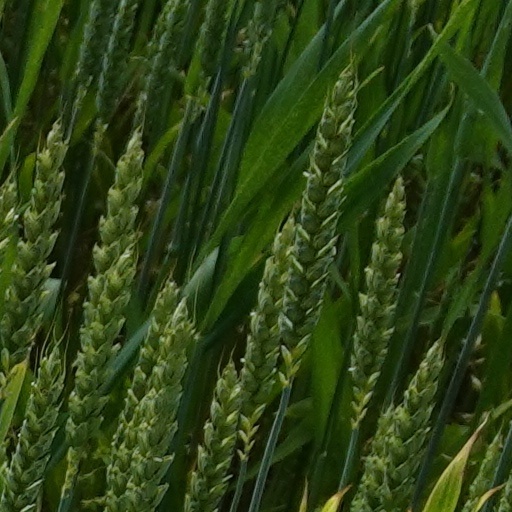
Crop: wheat